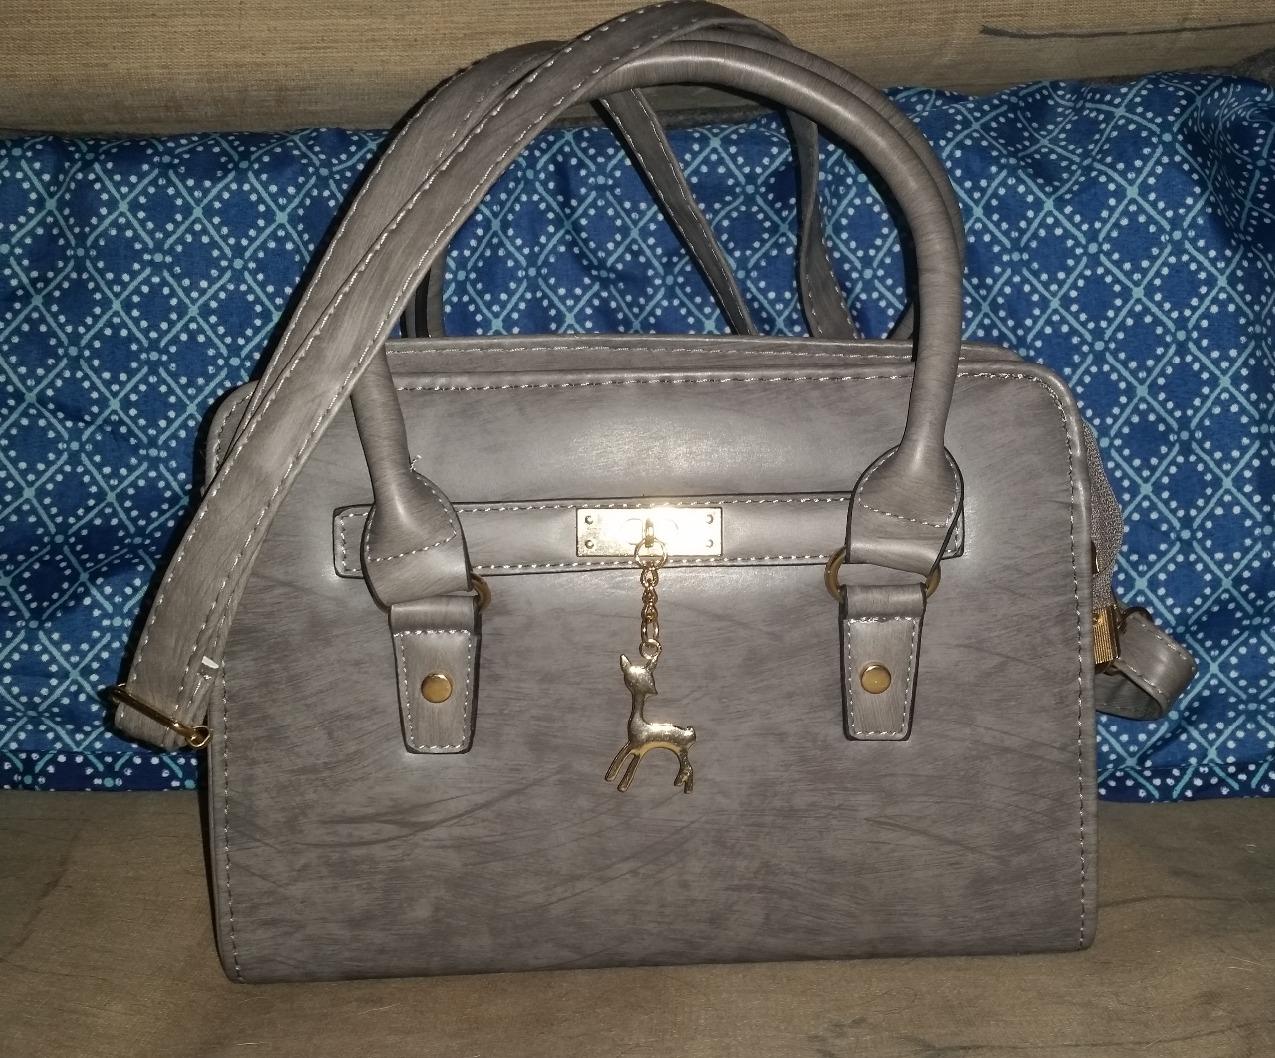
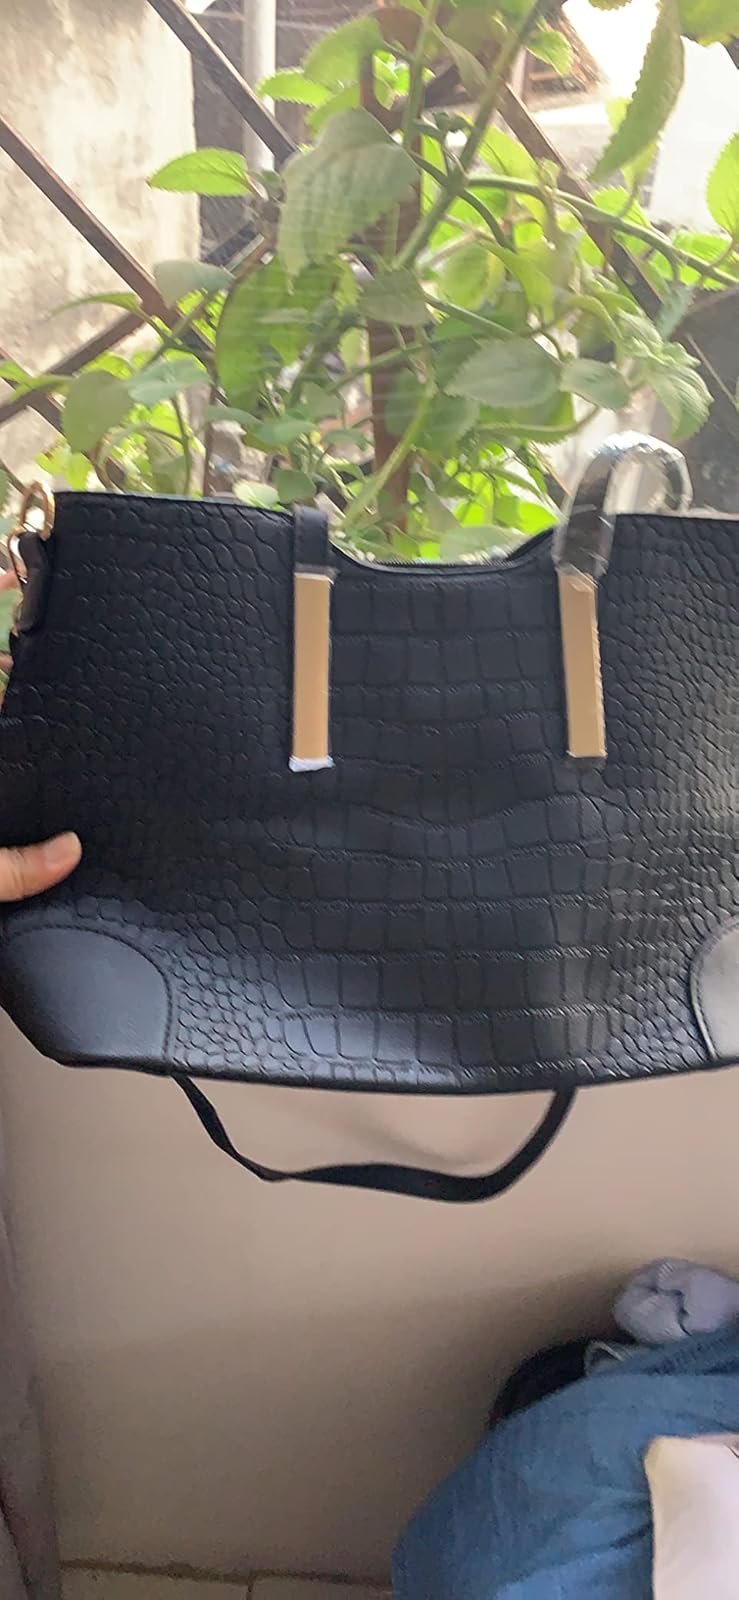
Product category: accessories_handbag
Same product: no